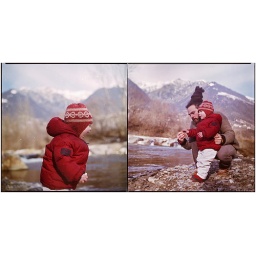
.if u live in a glass house